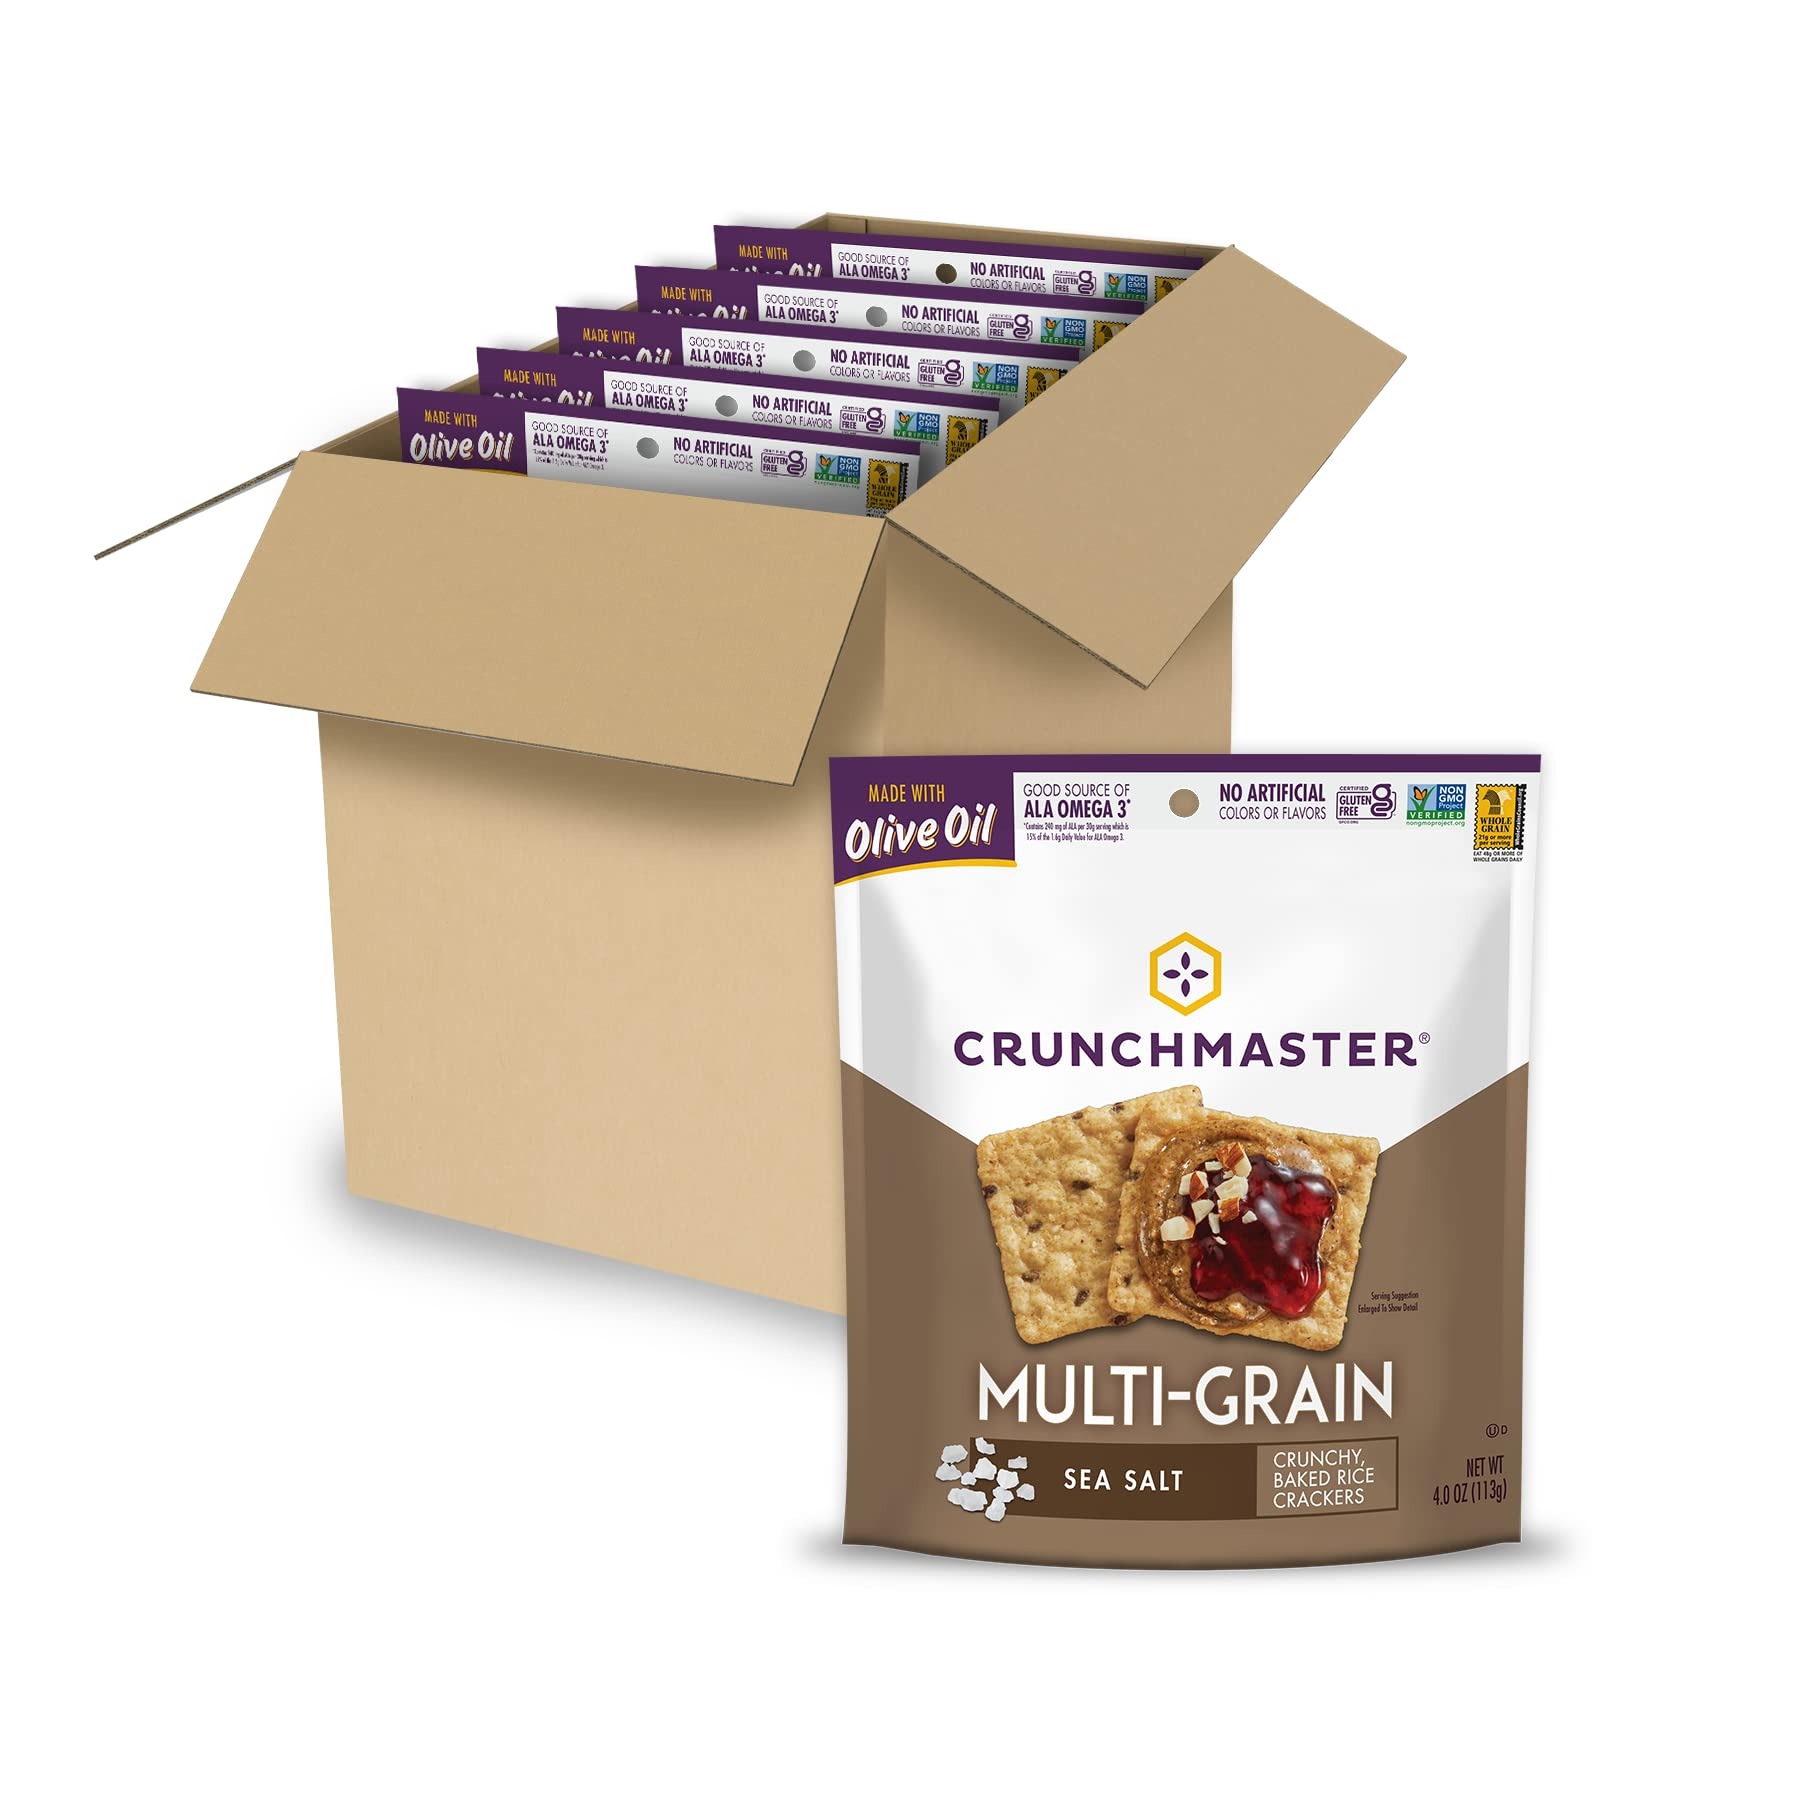
Item Name: Crunchmaster Gluten-Free Multi-Grain Sea Salt Crackers, 4oz. (Pack of 6)
Bullet Point 1: Goodbye, Gluten: Crunchmaster Multi-Grain Crackers are a gluten-free alternative to processed wheat crackers.
Bullet Point 2: We start with a blend of whole grain brown rice, add corn, oat fiber, and a 2-seed blend, and then oven bake our crackers.
Bullet Point 3: Baked Not Fried: Crunchmaster crackers are made with the very best ingredients and then baked to deliver a delicious taste and a pleasing crunch; Cholesterol free
Bullet Point 4: Wholesome Snacks: Satisfy your cravings with this crunchy alternative to chips, bread and pretzels. Try them with your favorite spreads and toppings or use the crunchy snack as an alternative to chips with your favorite dip.
Value: 4.0
Unit: Ounce

Price: 34.99